Chinelos

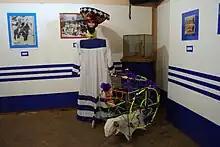
Traditional Tlayacapan Chinelos costume in the La Cereria Museum

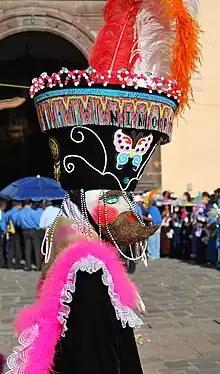
Face of a Chinelos dancer in Xochimilco, Mexico City

The word "chinelos" is derived from the Nahuatl word "zineloquie" which means "disguised." The dance is one of many to develop after the Spanish conquest as native traditions and rites blended into Christian festivals. One of these is Carnival, with its traditions of wearing masks, role reversal, anonymity and behaviors not normally tolerated. This dance developed as a mockery of the Europeans with their fine clothing, beards, fair skin and mannerisms. The modern Chinelos costume began to take shape from between the mid 19th century to the early 20th. The elaborate dress, gloved hands, uptilted beard and arrogant stance also makes fun of the salon dancing of the upper classes during the period of the French intervention as well as Porfirio Díaz’s attempts to “Europeanize” Mexico at the end of the 19th century. The dance developed in the state of Morelos, part of the State of Mexico, part of the Federal District of Mexico City (generally in the south) and even as far as the municipality of Taxco in Guerrero . They are the best known Carnival dancers in Mexico with Morelos having the most groups.